Vicencio Scarano Spisso

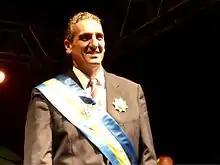
EnzoScarano

Vicencio (Enzo) Scarano Spisso (born 1963) is a Venezuelan politician and entrepreneur.